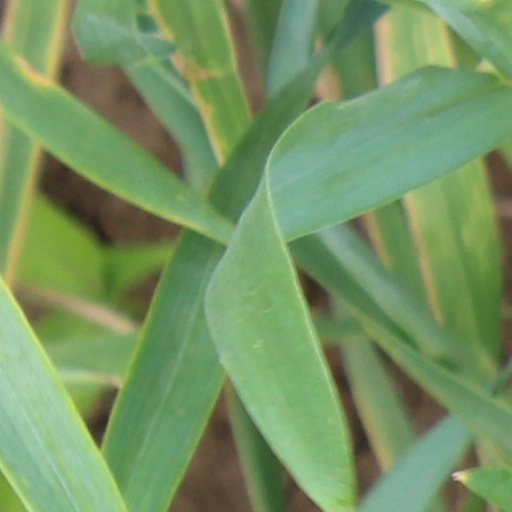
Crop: wheat